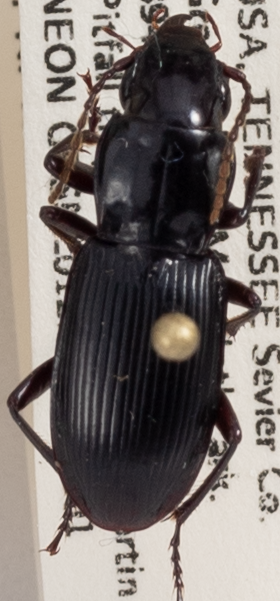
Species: Pterostichus acutipes acutipes
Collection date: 2018-05-01
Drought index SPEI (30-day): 0.102
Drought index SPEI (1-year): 0.47
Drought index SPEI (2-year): -0.348